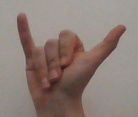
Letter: ya